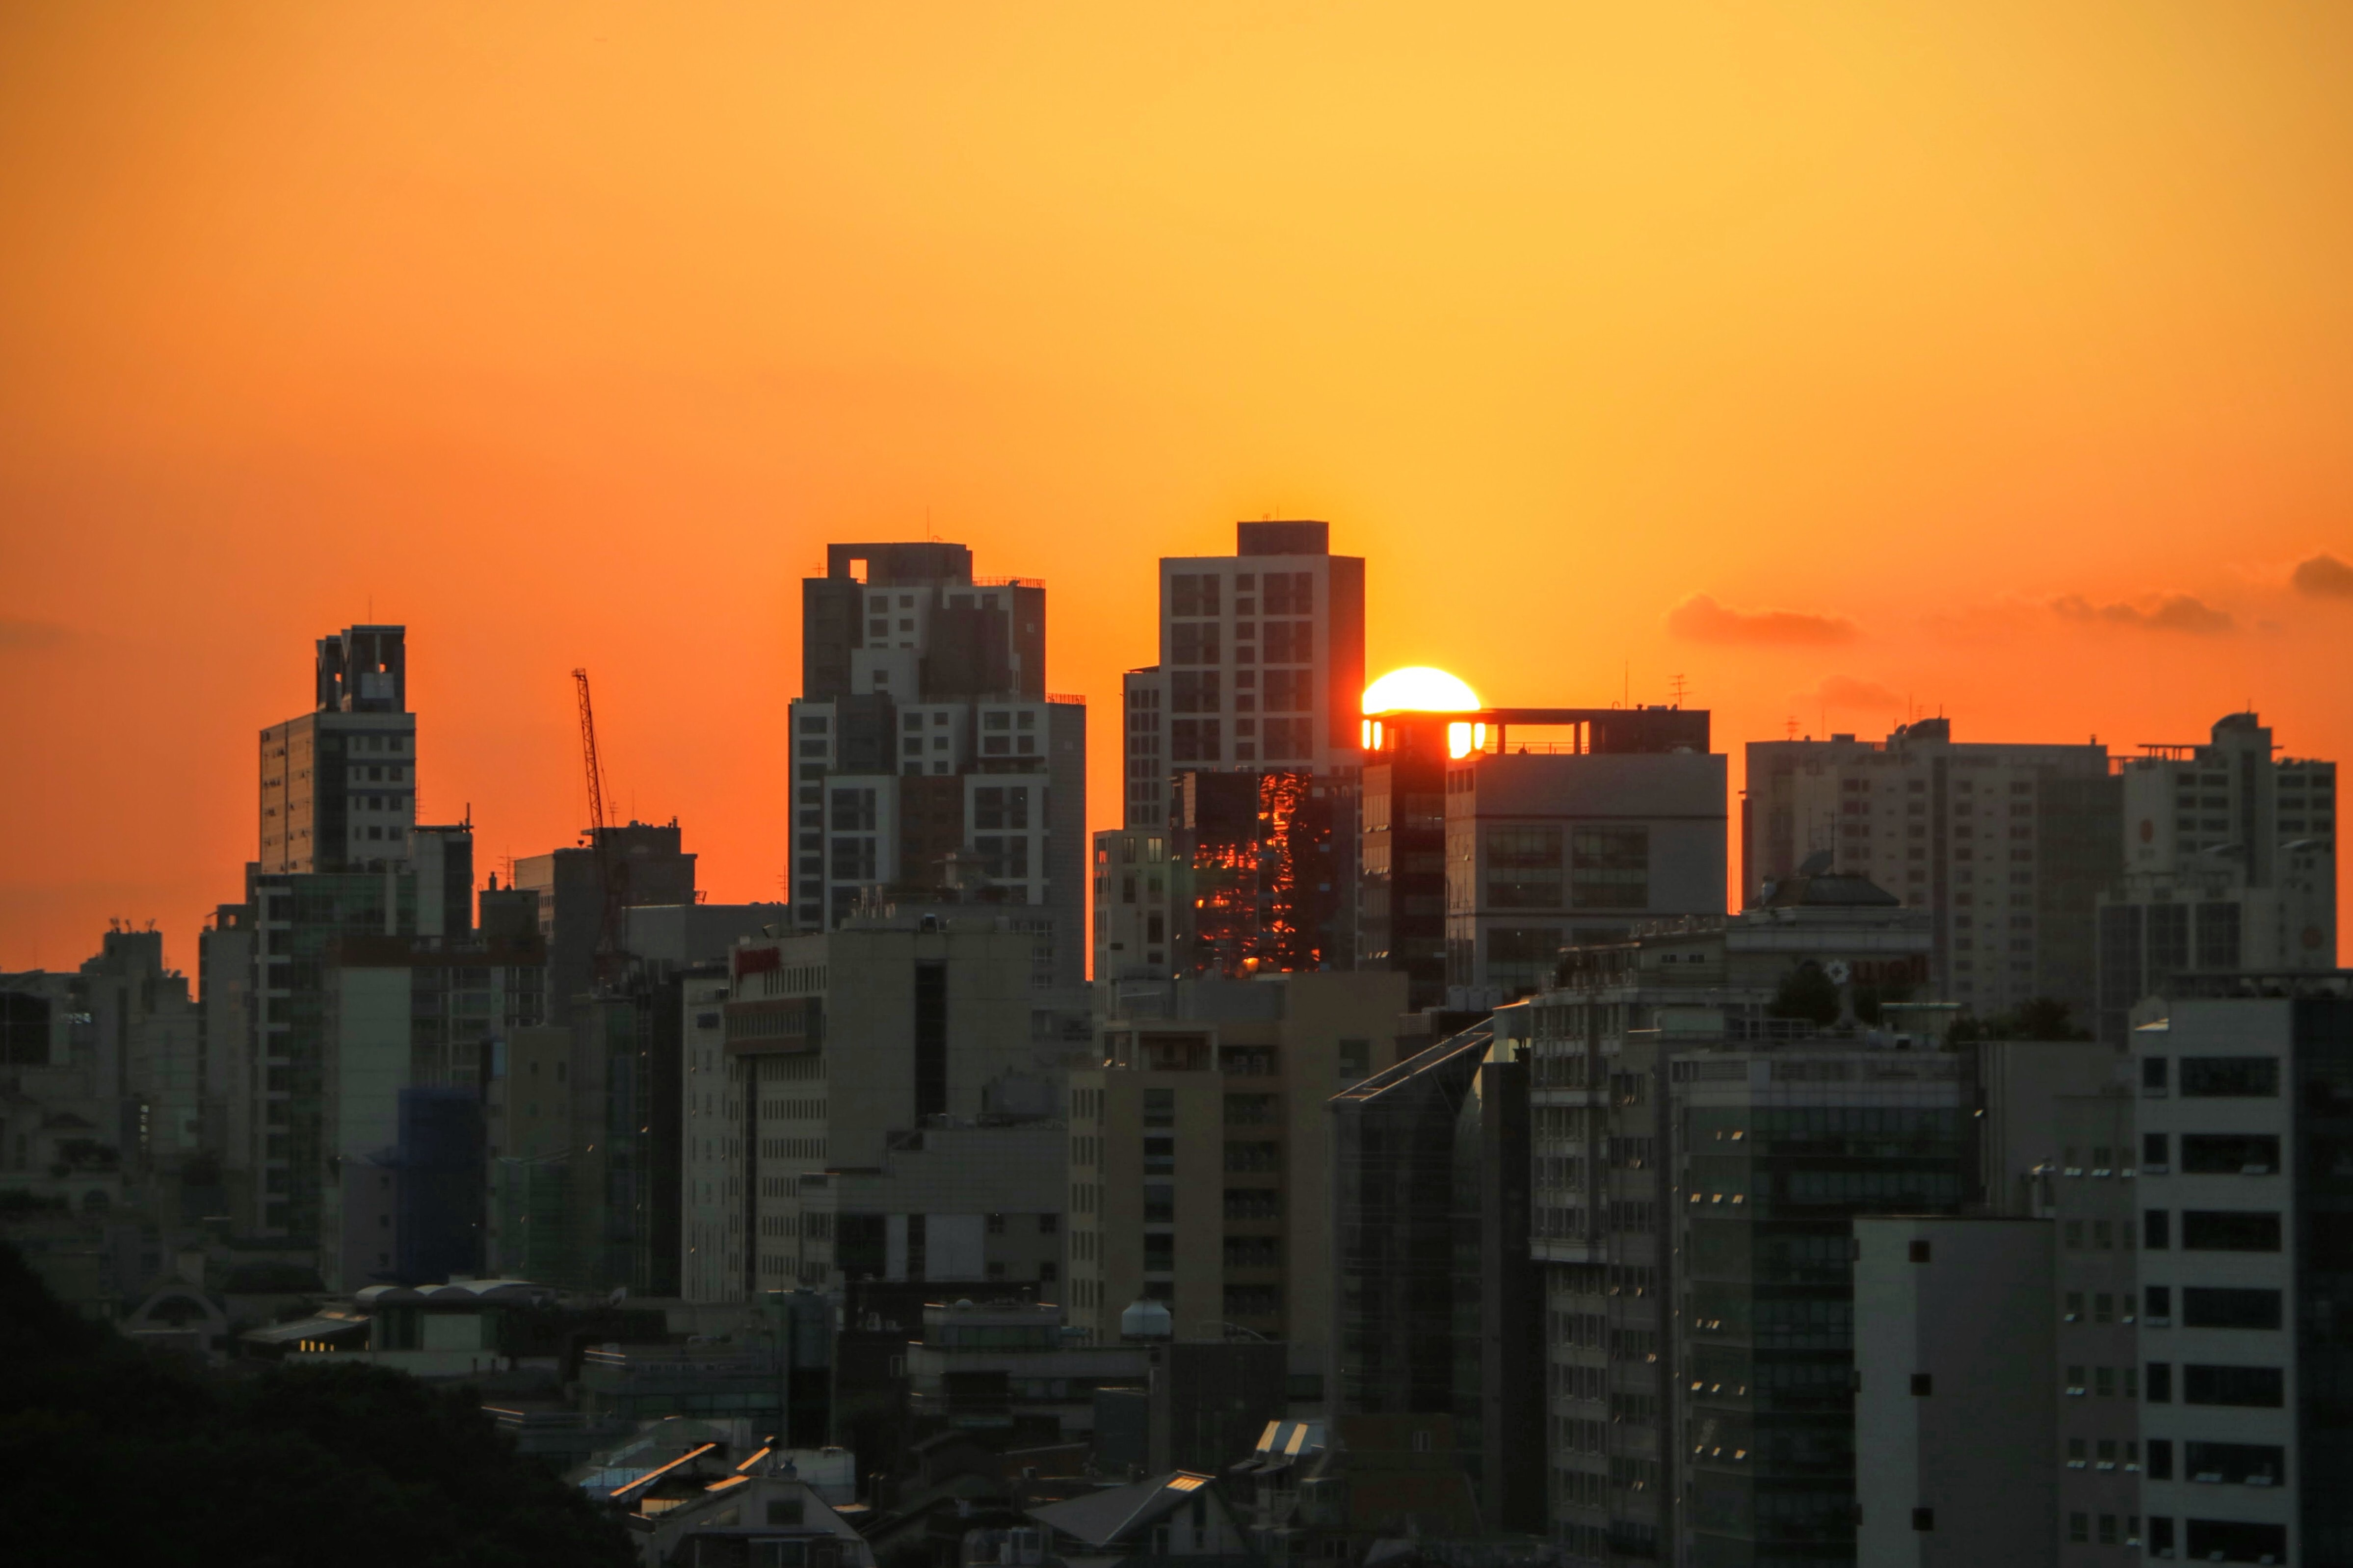
horizon, sky, sunrise, sunset, skyline, morning, dawn, city, skyscraper, cityscape, downtown, dusk, evening, haze, buildings, metropolis, seoul, urban area, geographical feature, atmospheric phenomenon, human settlement, metropolitan area